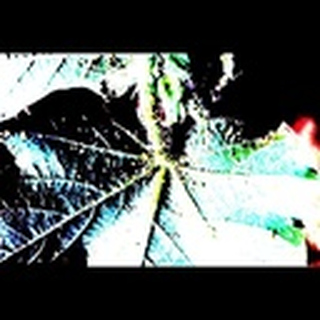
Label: cotton_aphids